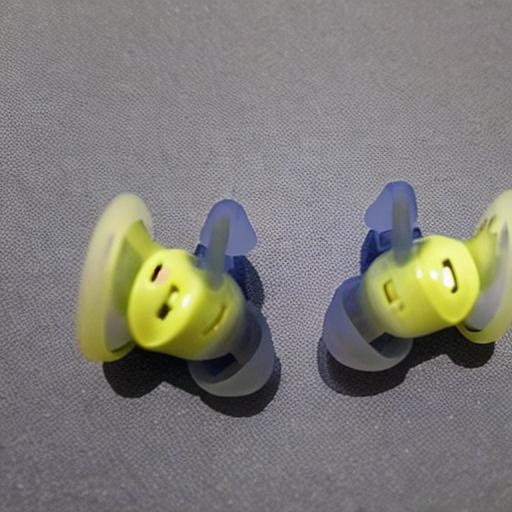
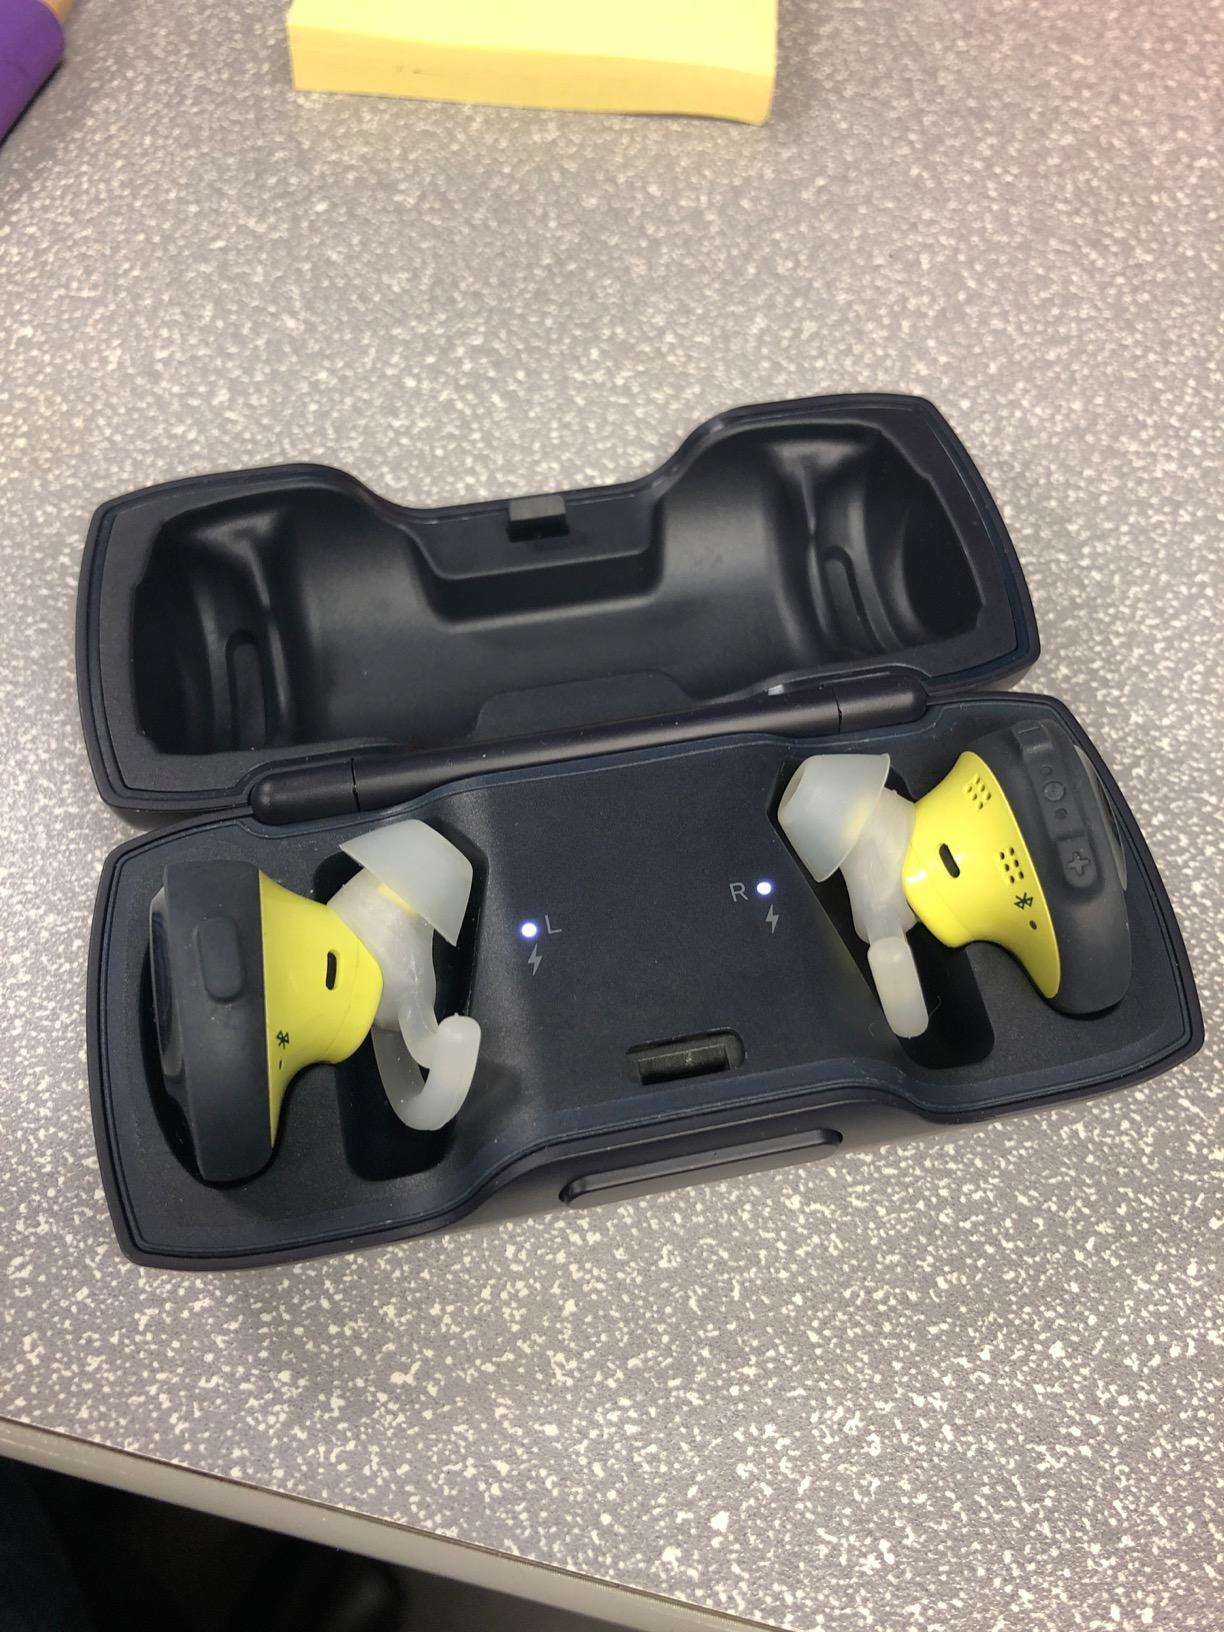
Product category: earbuds
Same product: no